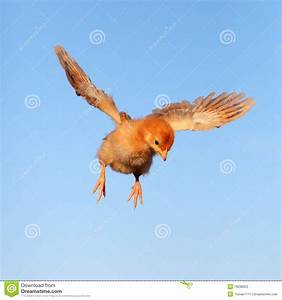
Label: chicken